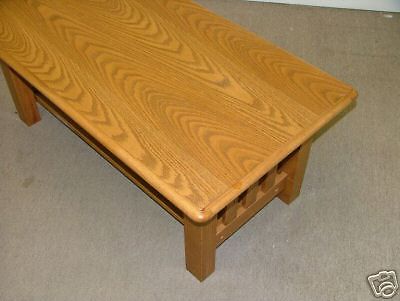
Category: table